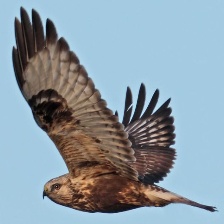
Species: ROUGH LEG BUZZARD
Scientific name: BUTEO LAGOPUS